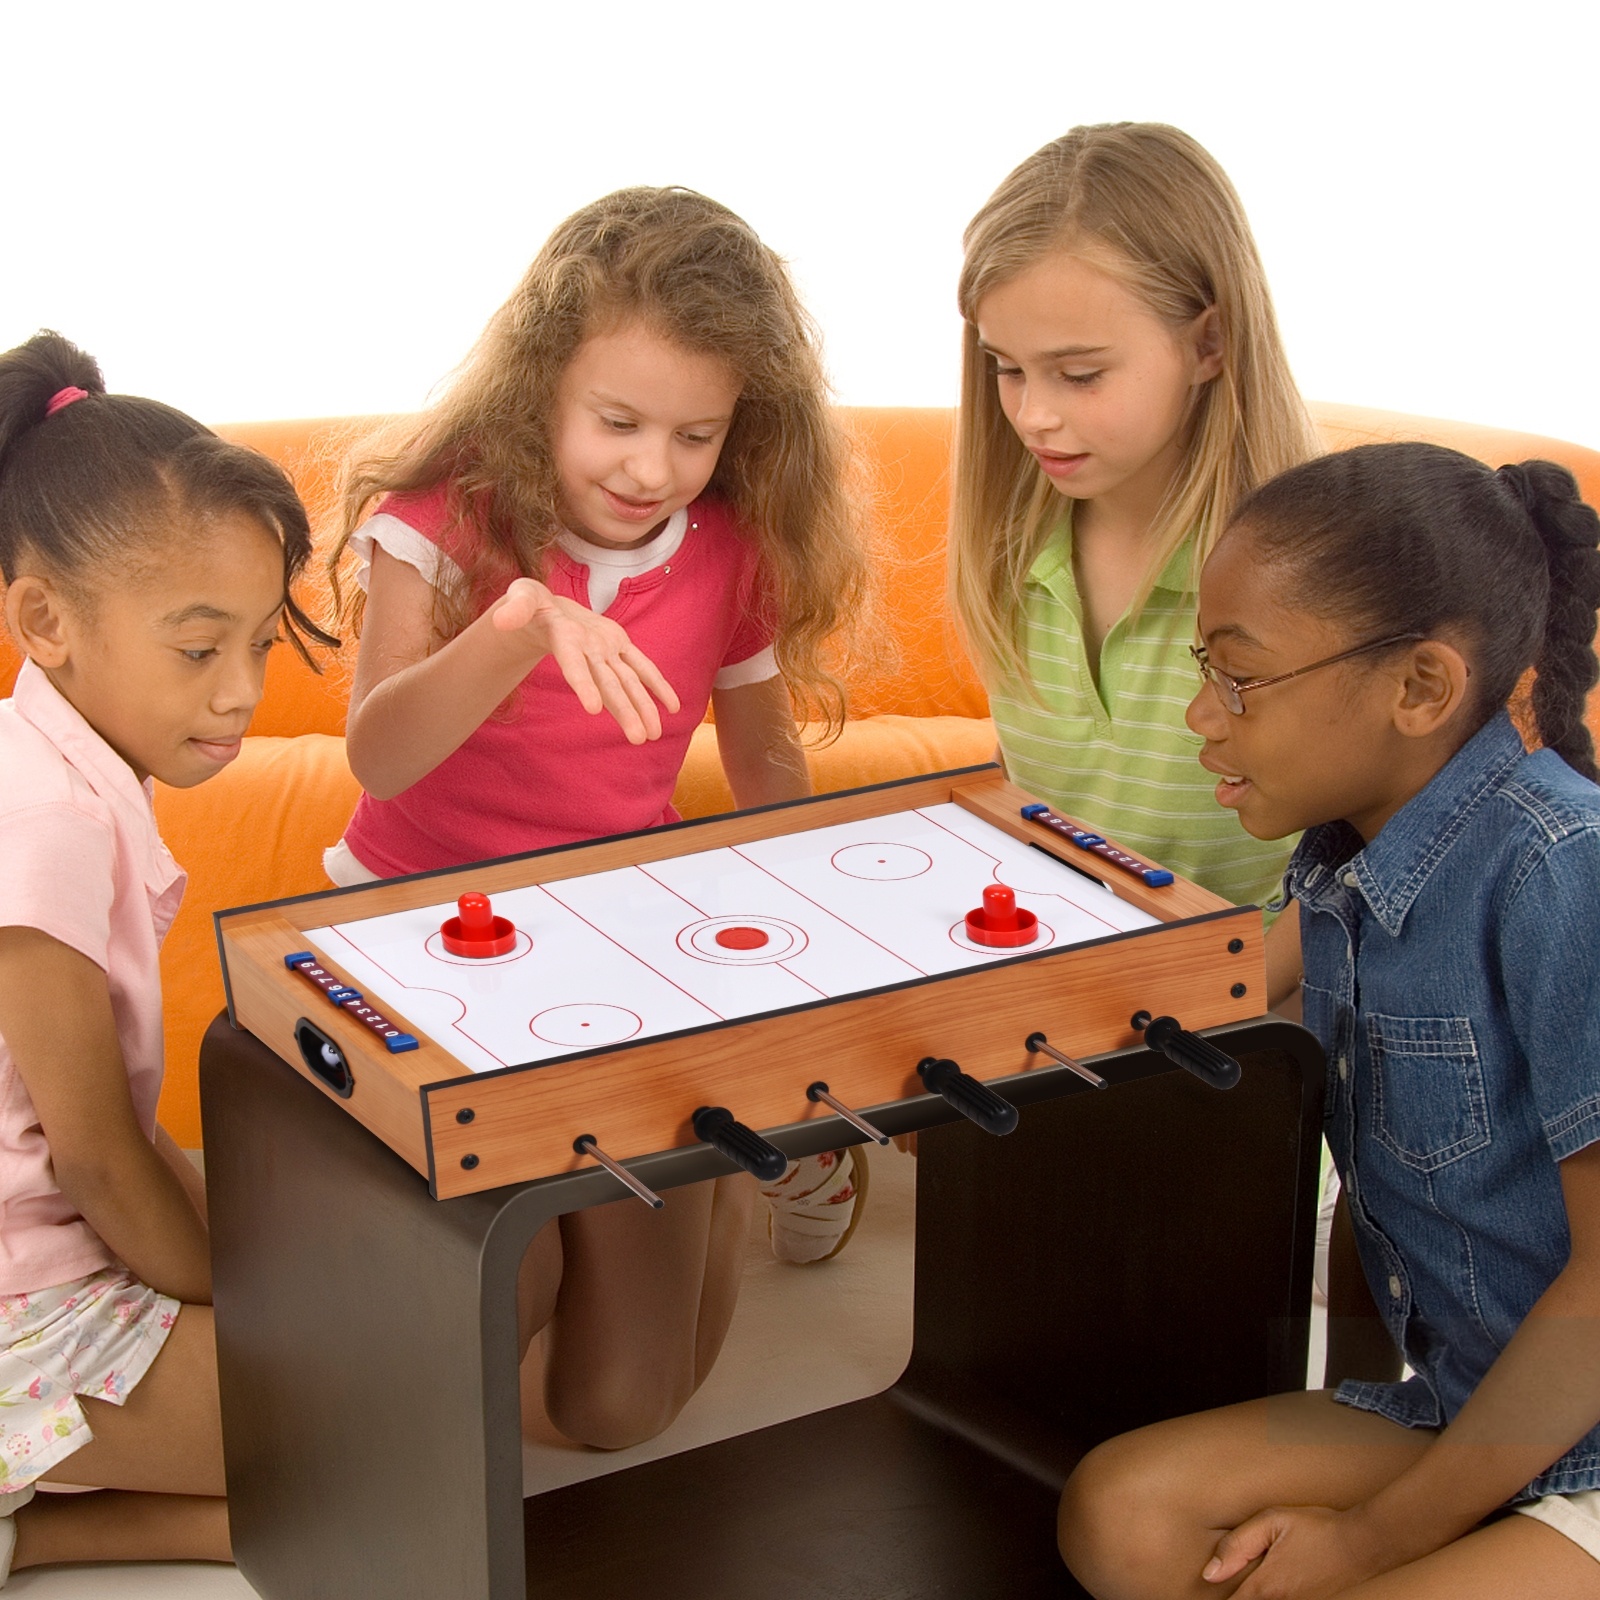
2 in 1 In/Outdoor Air Hockey Foosball Game Table
Bring endless fun and excitement to your home with this 2-in-1 Air Hockey & Foosball Table . Perfect for family gatherings, parties, or game nights, this versatile table offers both air-powered hockey and foosball, providing hours of entertainment for all ages. Key Features: 2-in-1 Game Table: Easily swivel between air hockey and foosball with this versatile game table. Simply turn the table over to switch from one game to the other, offering you two games in one compact design. Complete Set of Accessories: The table includes everything you need to play both games, including cue sticks, pucks, game balls, foosball bars , and players , ensuring you can start playing right away. Sturdy & Durable Construction: Made from solid wood , the table is built to last. The construction is robust, ensuring durability for long-term use, while leg levelers ensure a consistent and even playing field every time. Convenient Storage: Built-in storage is included to keep all your game accessories organized and easy to access. Ideal for Any Gathering: Whether you’re hosting a party, family game night, or just want to enjoy some competitive fun, this table is perfect for any occasion. Specifications: Assembled Dimensions: 27" x 15" x 4" (L x W x H) Weight: 9.2 lbs Package Includes: 1 x Flick Football Table 6 x Flick Football Bars 2 x Scoring Devices 18 x Players 2 x Footballs 1 x Air Hockey Table 2 x Strikers 2 x Pucks 1 x Instruction Manual
Brand: Costway
Category: Sporting Goods > Indoor Games > Multi-Game Tables > Hybrid Multi-Game Tables